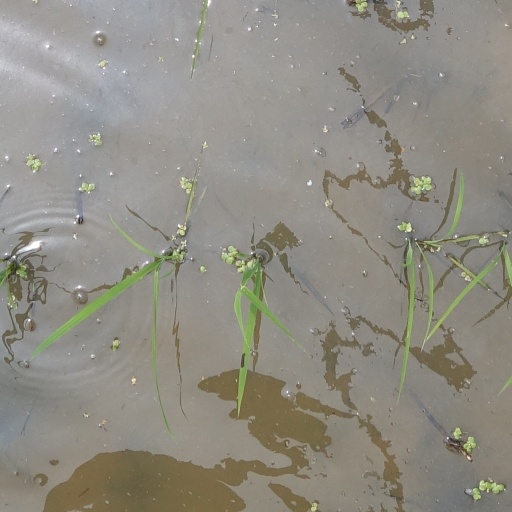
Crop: rice